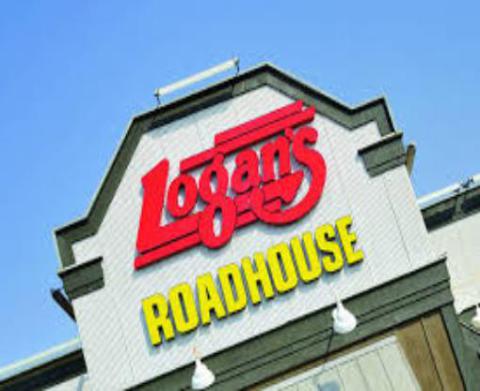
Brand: logan's roadhouse
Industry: Food